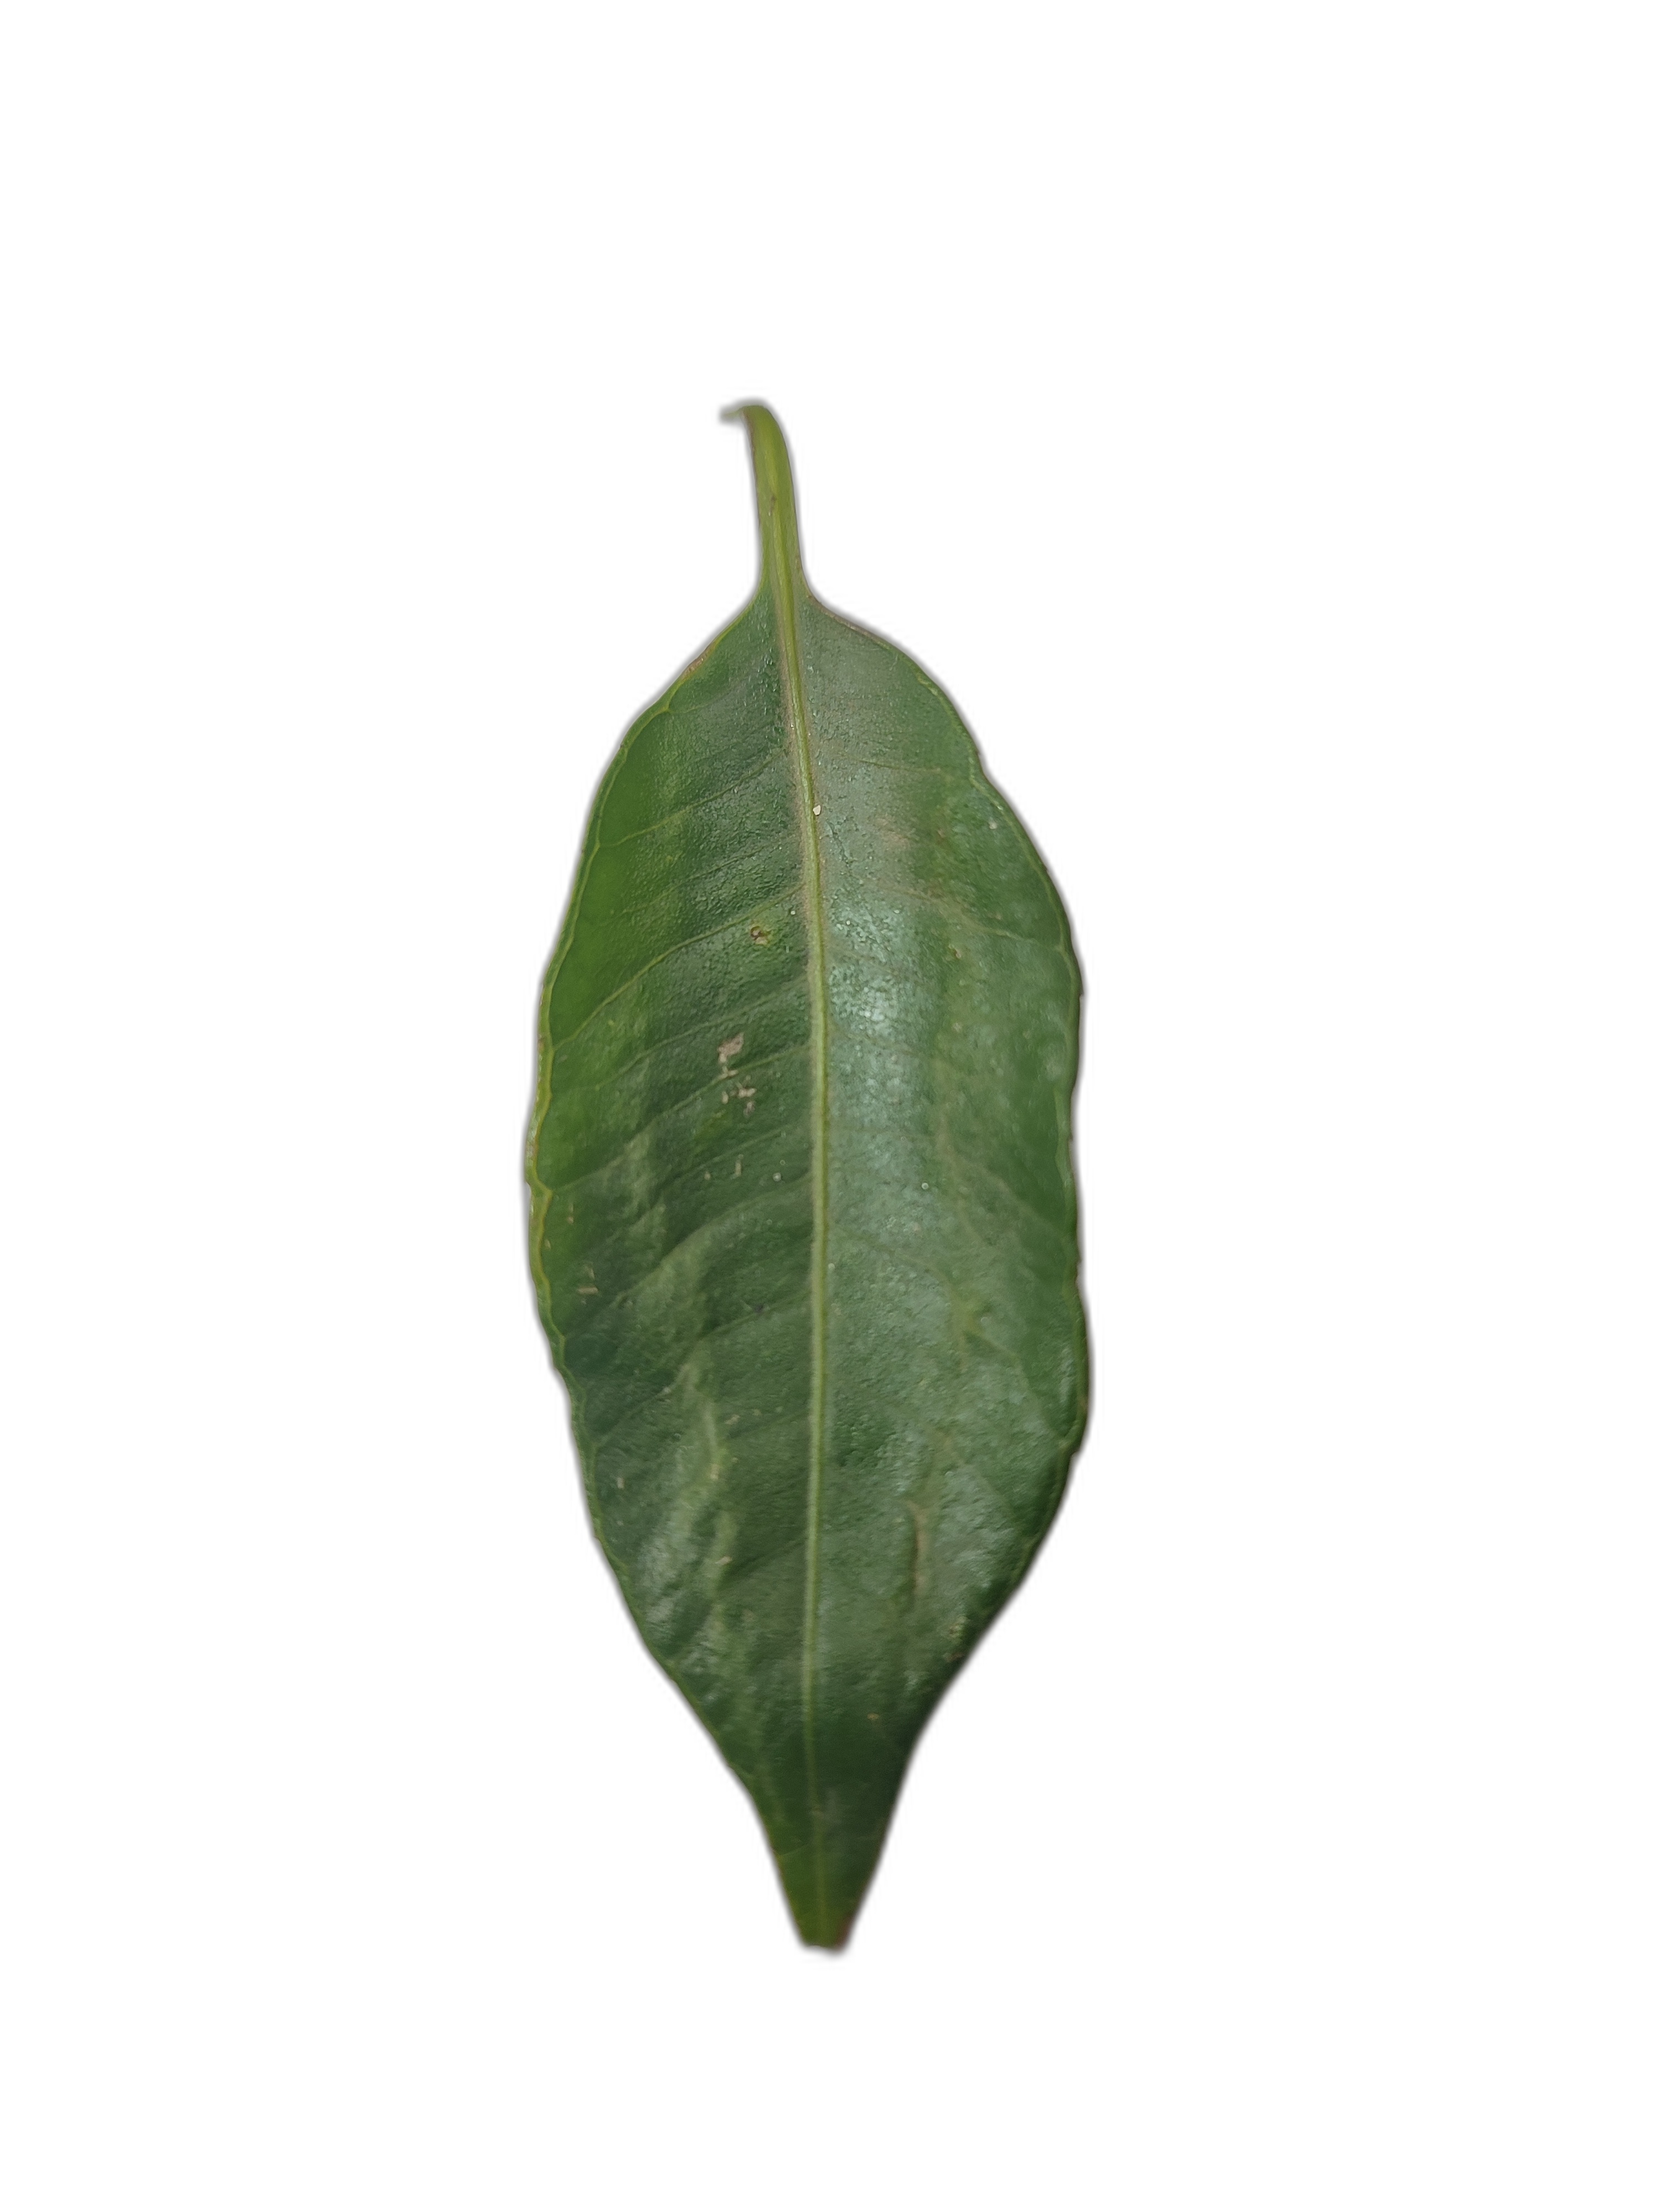
Label: healthy